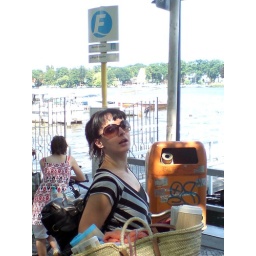
The boat that would take us over the river was late.